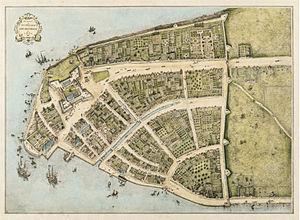
Manhattan est l'un des cinq arrondissements de New York, les quatre autres étant le Bronx, Queens, Brooklyn et Staten Island. Il correspond en majeure partie à l'île de Manhattan, d'une superficie de 58,8 km², entourée par le fleuve Hudson à l'ouest, l'Upper New York Bay au sud, l'East River à l'est et la Harlem River au nord.
Manhattan est l'un des cinq arrondissements de New York, les quatre autres étant le Bronx, Queens, Brooklyn et Staten Island. Il correspond en majeure partie à l'île de Manhattan, d'une superficie de 58,8 km², entourée par le fleuve Hudson à l'ouest, l'Upper New York Bay au sud, l'East River à l'est et la Harlem River au nord.
L'histoire de la ville de New York s'échelonne sur plusieurs siècles et commence, bien avant l'arrivée des premiers colons dans ce qui est maintenant Manhattan, avec l'occupation par les populations amérindiennes. Les tractations qui mènent New York à sa configuration actuelle, une division en cinq arrondissements : Manhattan, Queens, Brooklyn, le Bronx et Staten Island, ne remontent qu'à la toute fin du XIXᵉ siècle et à la première moitié du XXᵉ siècle. Avant cette consolidation, la ville qui connaît de nombreuses crises, est le théâtre de divers conflits, mais réussit tout de même à gagner progressivement en importance, au point de constituer aujourd'hui la plus grande ville des États-Unis et l'une des métropoles les plus importantes et les plus dynamiques du monde, démographiquement mais aussi en tant que centre décisionnel de premier plan et de capitale mondiale de la finance et de la Bourse.